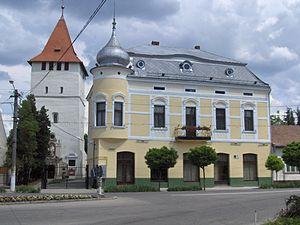
Salonta est une ville roumaine du județ de Bihor, en Transylvanie, dans la région historique de la Crișana et dans la région de développement Nord-Ouest. Sa population est à majorité de langue hongroise. La frontière actuelle avec la Hongrie se trouve à environ 10 kilomètres.